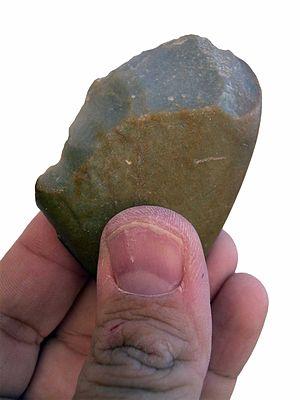
Galet taillé préhistorique ramassé dans las terrasses de la bassin du Duero à Valladolid (Spagne)